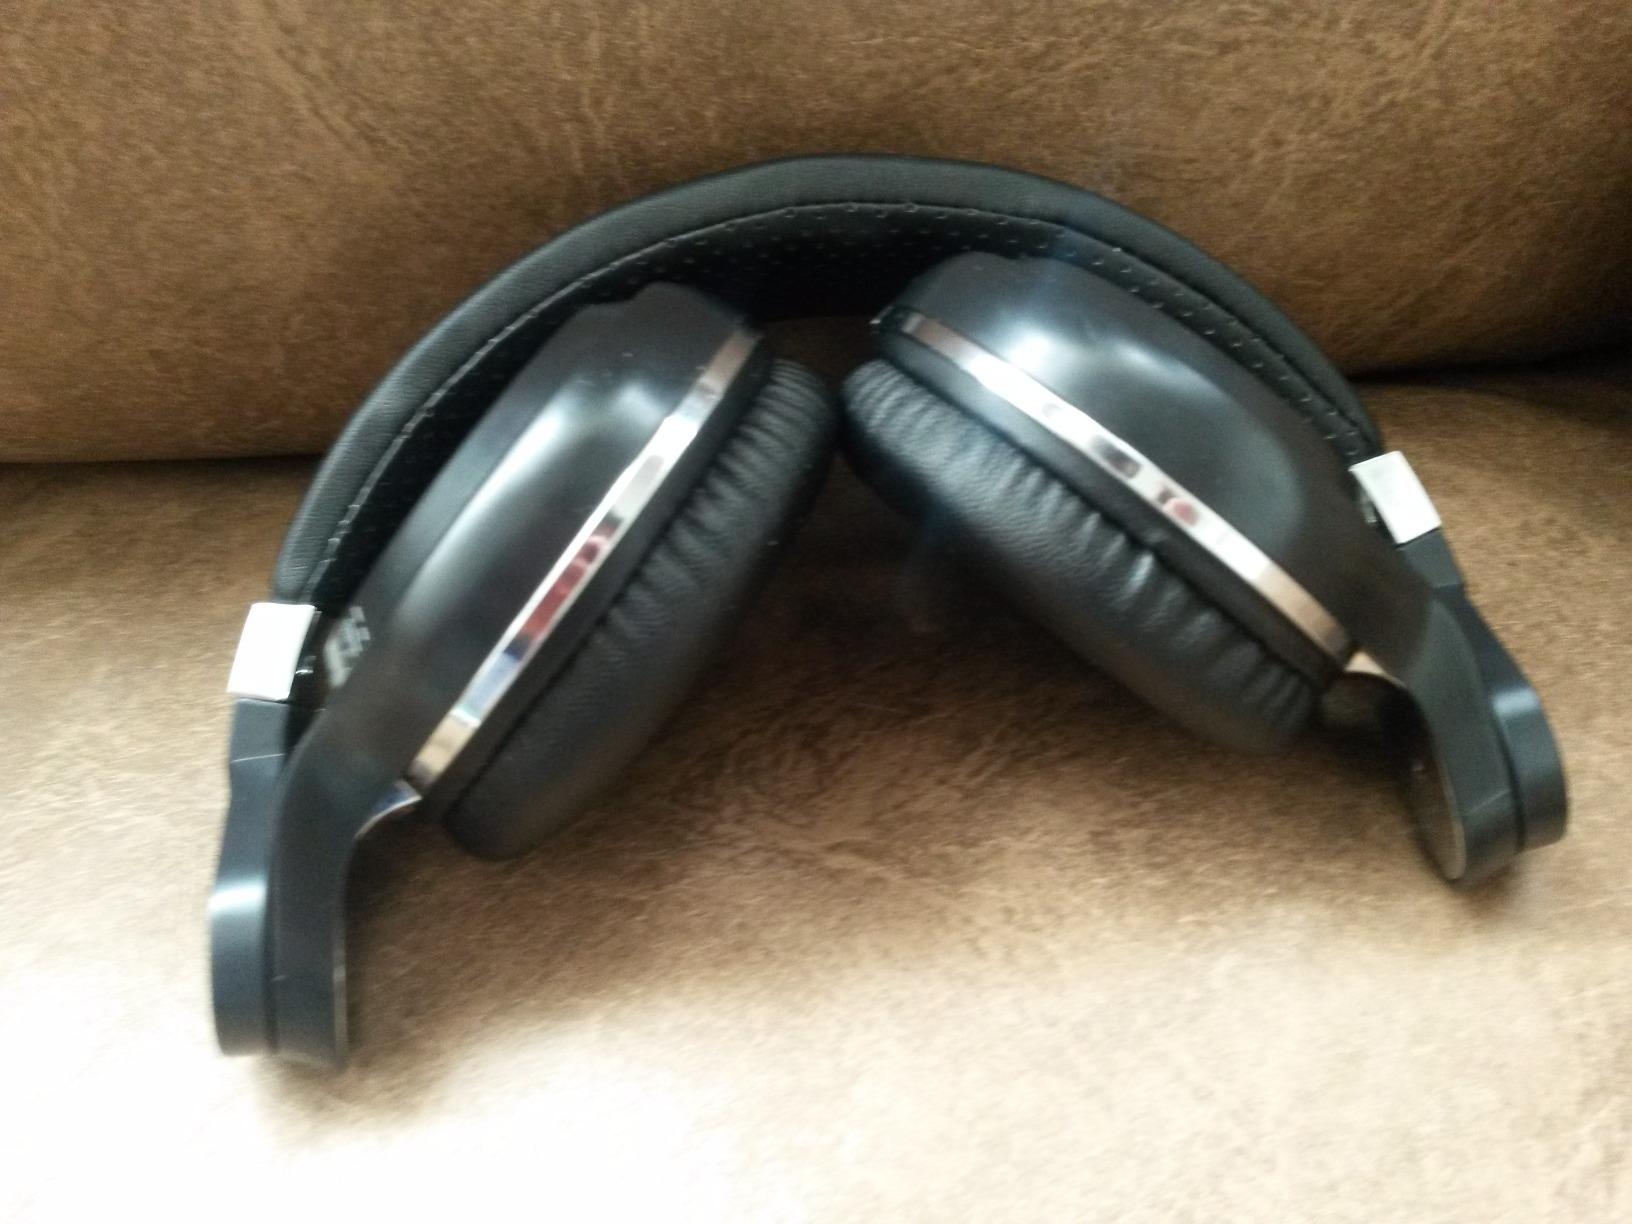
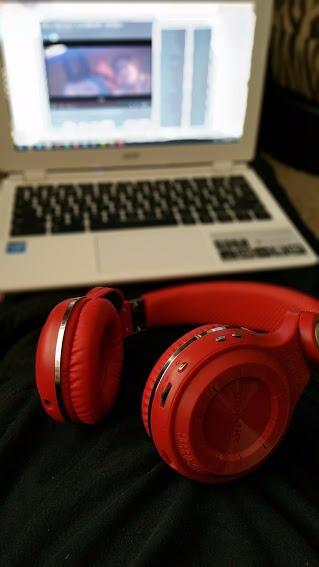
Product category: headphones
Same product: no